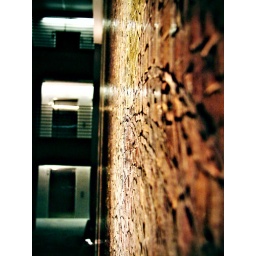
Lomo after effects of mosaic wall at packing house in claremont